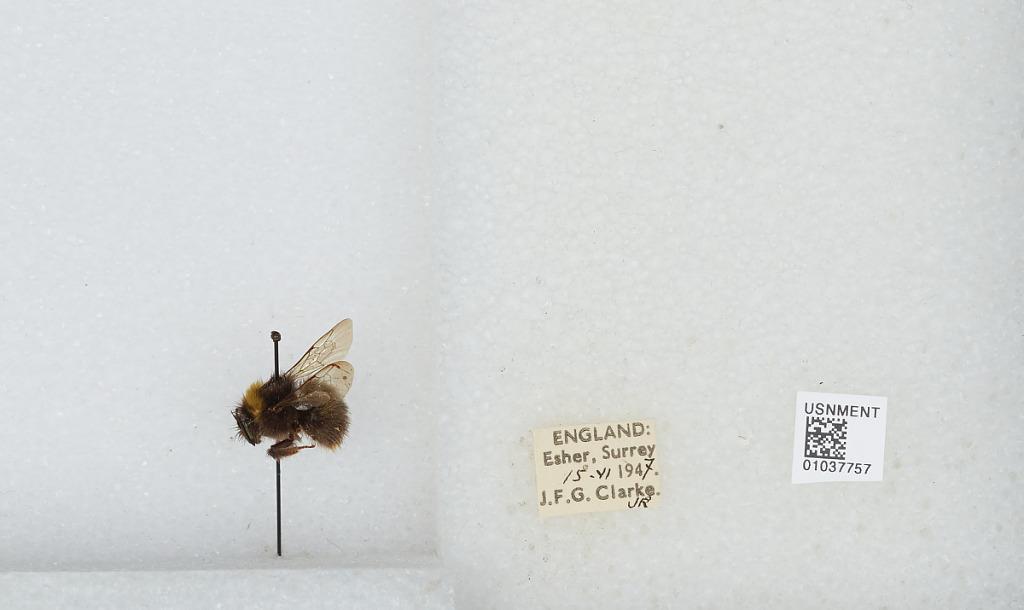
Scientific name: Bombus (Pyrobombus) pratorum (Linnaeus)
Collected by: J. Clarke
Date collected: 1947-6-15
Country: United Kingdom
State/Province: England
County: Surrey
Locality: Esher
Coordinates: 51.3691, -0.365